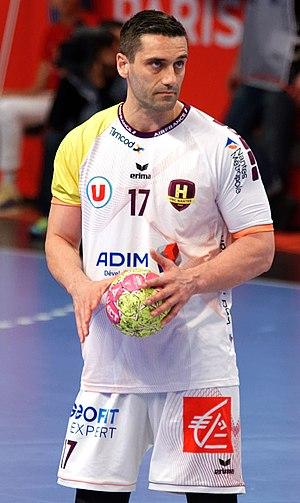
Rencontre de championnat entre le PSG et le HBC Nantes. A Coubertin, le 14 décembre 2018.
Kiril Lazarov, né le 10 mai 1980 à Vélès, est un handballeur macédonien, évoluant au poste d'arrière droit en équipe nationale de Macédoine et dans le club français du Handball Club de Nantes.